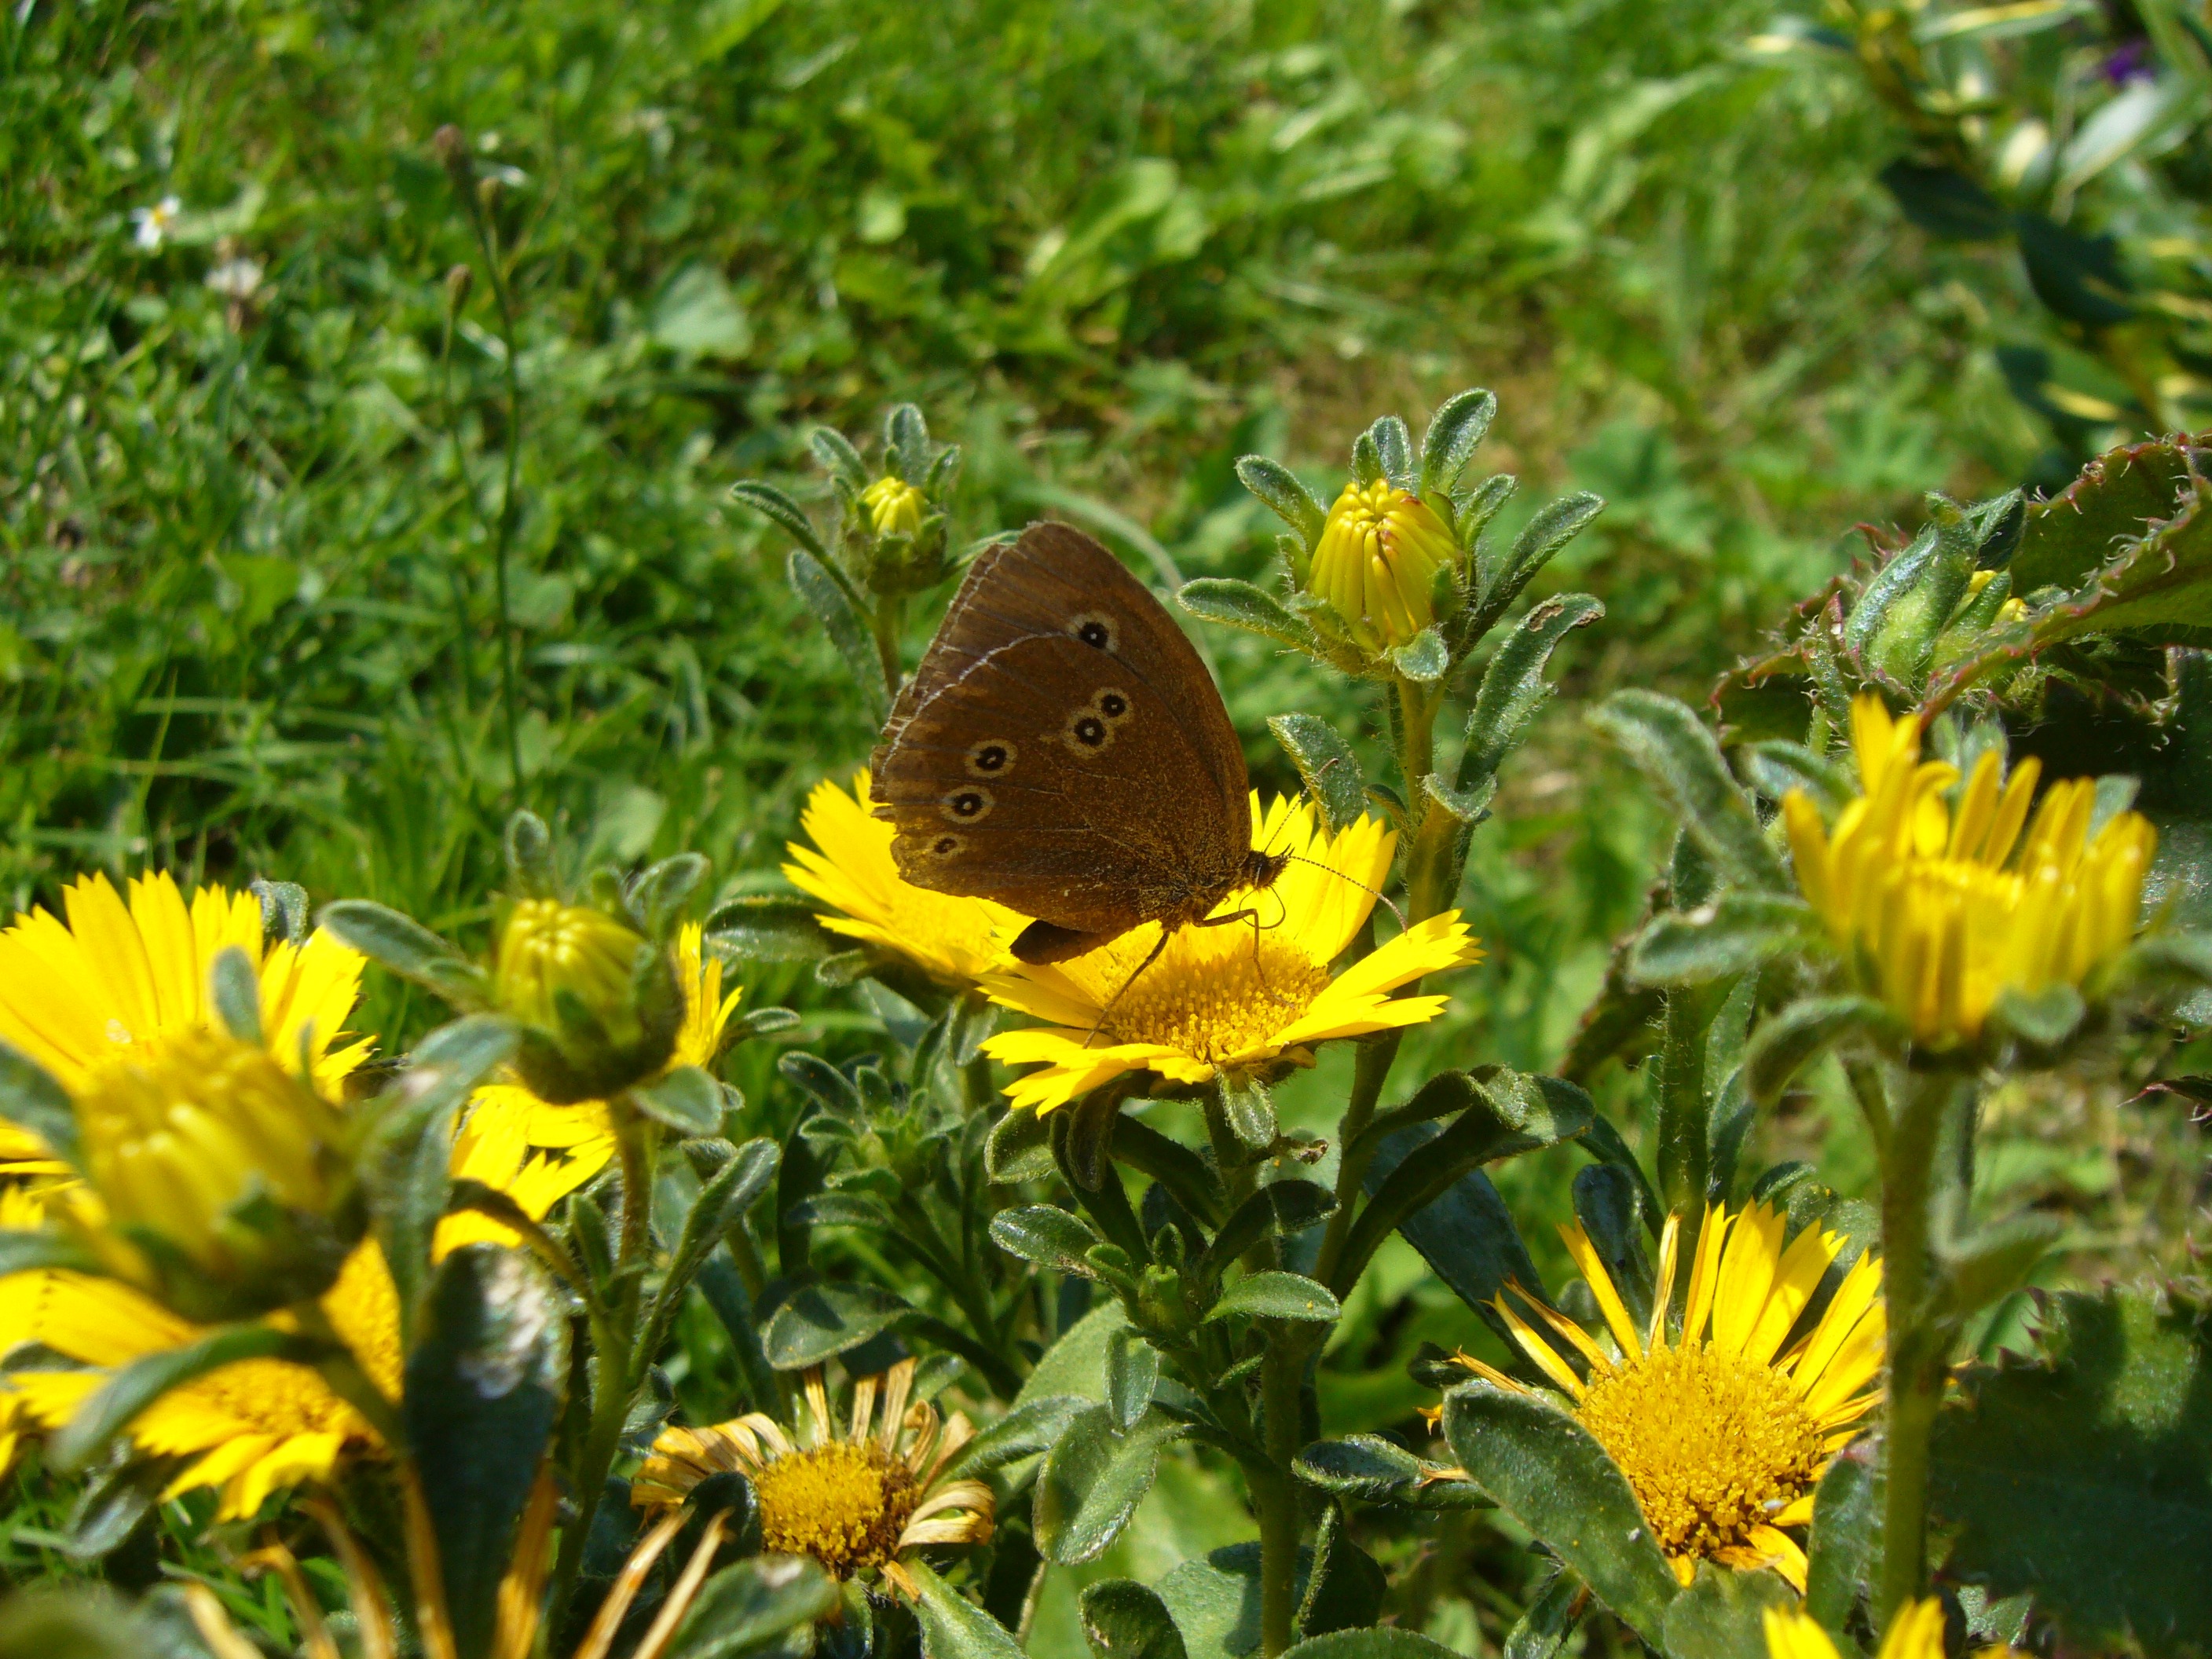
nature, plant, meadow, prairie, flower, wildlife, insect, botany, butterfly, yellow, flora, fauna, invertebrate, wildflower, flowers, nectar, macro photography, flowering plant, daisy family, pollinator, satyrinae, land plant, moths and butterflies